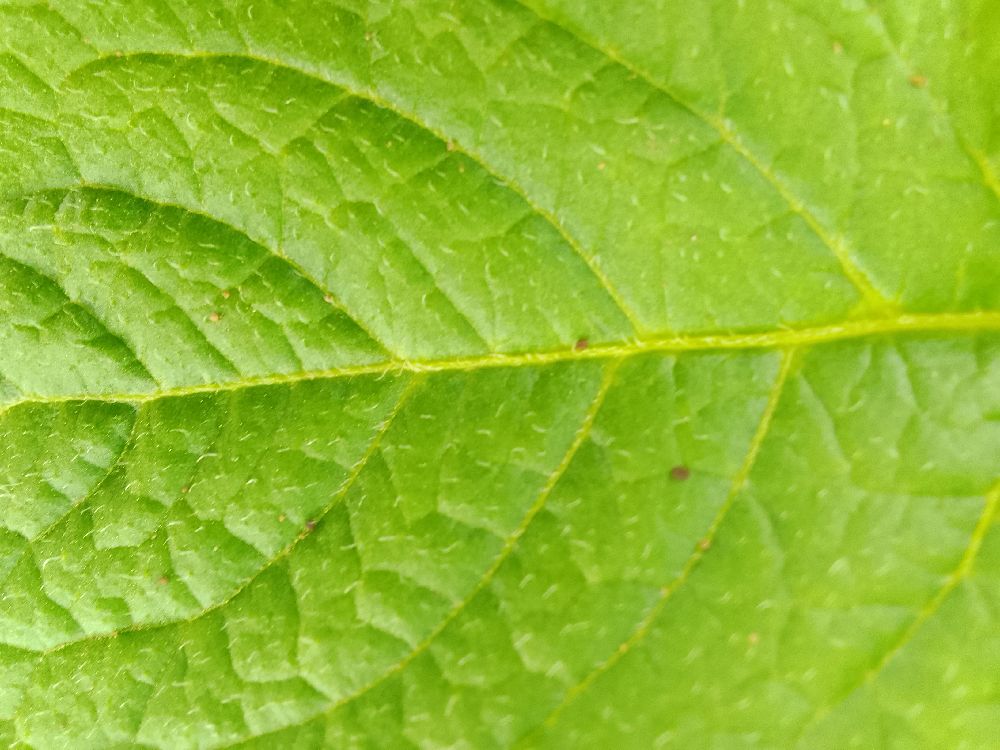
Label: Healthy